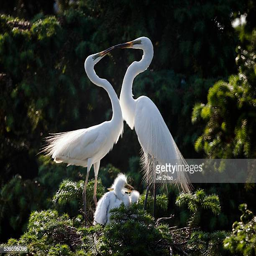
the egret plays with babies